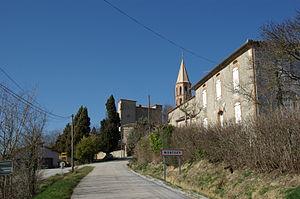
France, Tarn (81), Montgey, entrée du village de Montgey
Montgey, en occitan Montjèi, est une commune française située dans le département du Tarn, en région Occitanie.